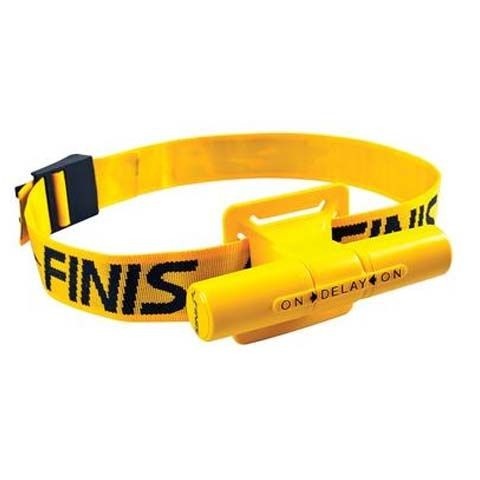
Finis Tech Toc Finis Hip Rotation Aid
Description The Finis Tech Toc is a training tool worn around the waist that provides swimmers with instant stroke feedback and ensures proper hip position during all four strokes. The Tech Toc utilizes a ball bearing and acoustic amplifiers in order to create a sound as the device is tipped from side to side, this audible feedback lets swimmers hear and feel hip movements and notify them of proper hip rotation and undulation. Utilizing the hips and core muscles is one of the best ways to create an efficient stroke. The Tech Toc also has a Delay Setting which delays the ball bearing, forcing swimmers to exaggerate hip training. Features: - Improve hip movements with audible feedback: Using the hips and core muscles is a key element to swimming faster and more efficiently. - Hear and Feel Hip Movements: Ball bearing within the capsule creates an audible sound when tipped from side to side. - Improves Timing: Avoid swimming flat and learn to swim with strong hip rotation and undulation. - Swim Symmetrically: Hear and feel the stroke rhythm and roll evenly from side to side. - Establish Rhythm: Provides swimmers instant feedback on stroke timing. - Delay Setting: Great for beginner swimmers; delaying the ball bearing forces exaggerated movements. - Horizontal Position to back: Compatible for freestyle and backstroke; communicates hip rotation timing. - Parallel Position to back: Compatible for breaststroke and butterfly; acts as a fulcrum signalling a strong hip undulation. - Adjustable Belt: Nylon belt fits all sizes and can be worn on the hips or waist.
Brand: Finis
Category: Sporting Goods > Outdoor Recreation > Boating & Water Sports > Swimming > Child Swimming Aids > Swim Trainers